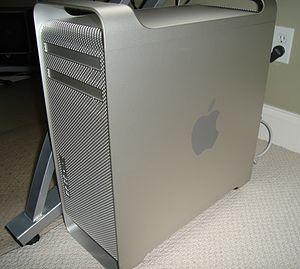
En informatique, le boîtier de l'unité centrale loge et protège les principaux composants d'un appareil informatique composé d'un ou de plusieurs ordinateurs. Un boîtier est souvent composé d'acier, d'aluminium ou de plastique. Pour des raisons décoratives, il peut également contenir d'autres matériaux comme du bois ou du plexiglas. Lorsque le boîtier est horizontal et placé à plat sur le bureau, on parle de « boîtier de bureau », mais lorsqu'il est vertical et placé debout, on parle de « boîtier tour ».